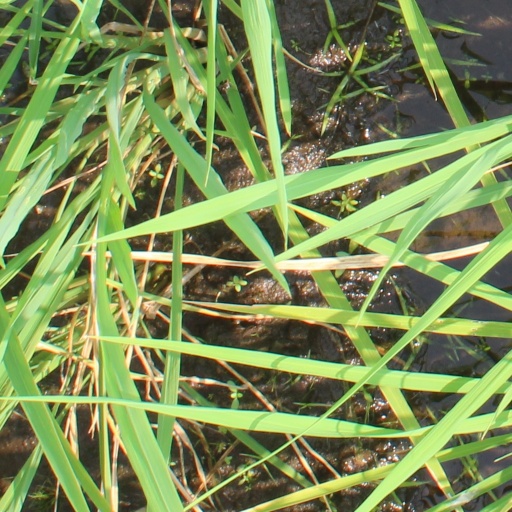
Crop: rice